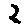
Label: 2